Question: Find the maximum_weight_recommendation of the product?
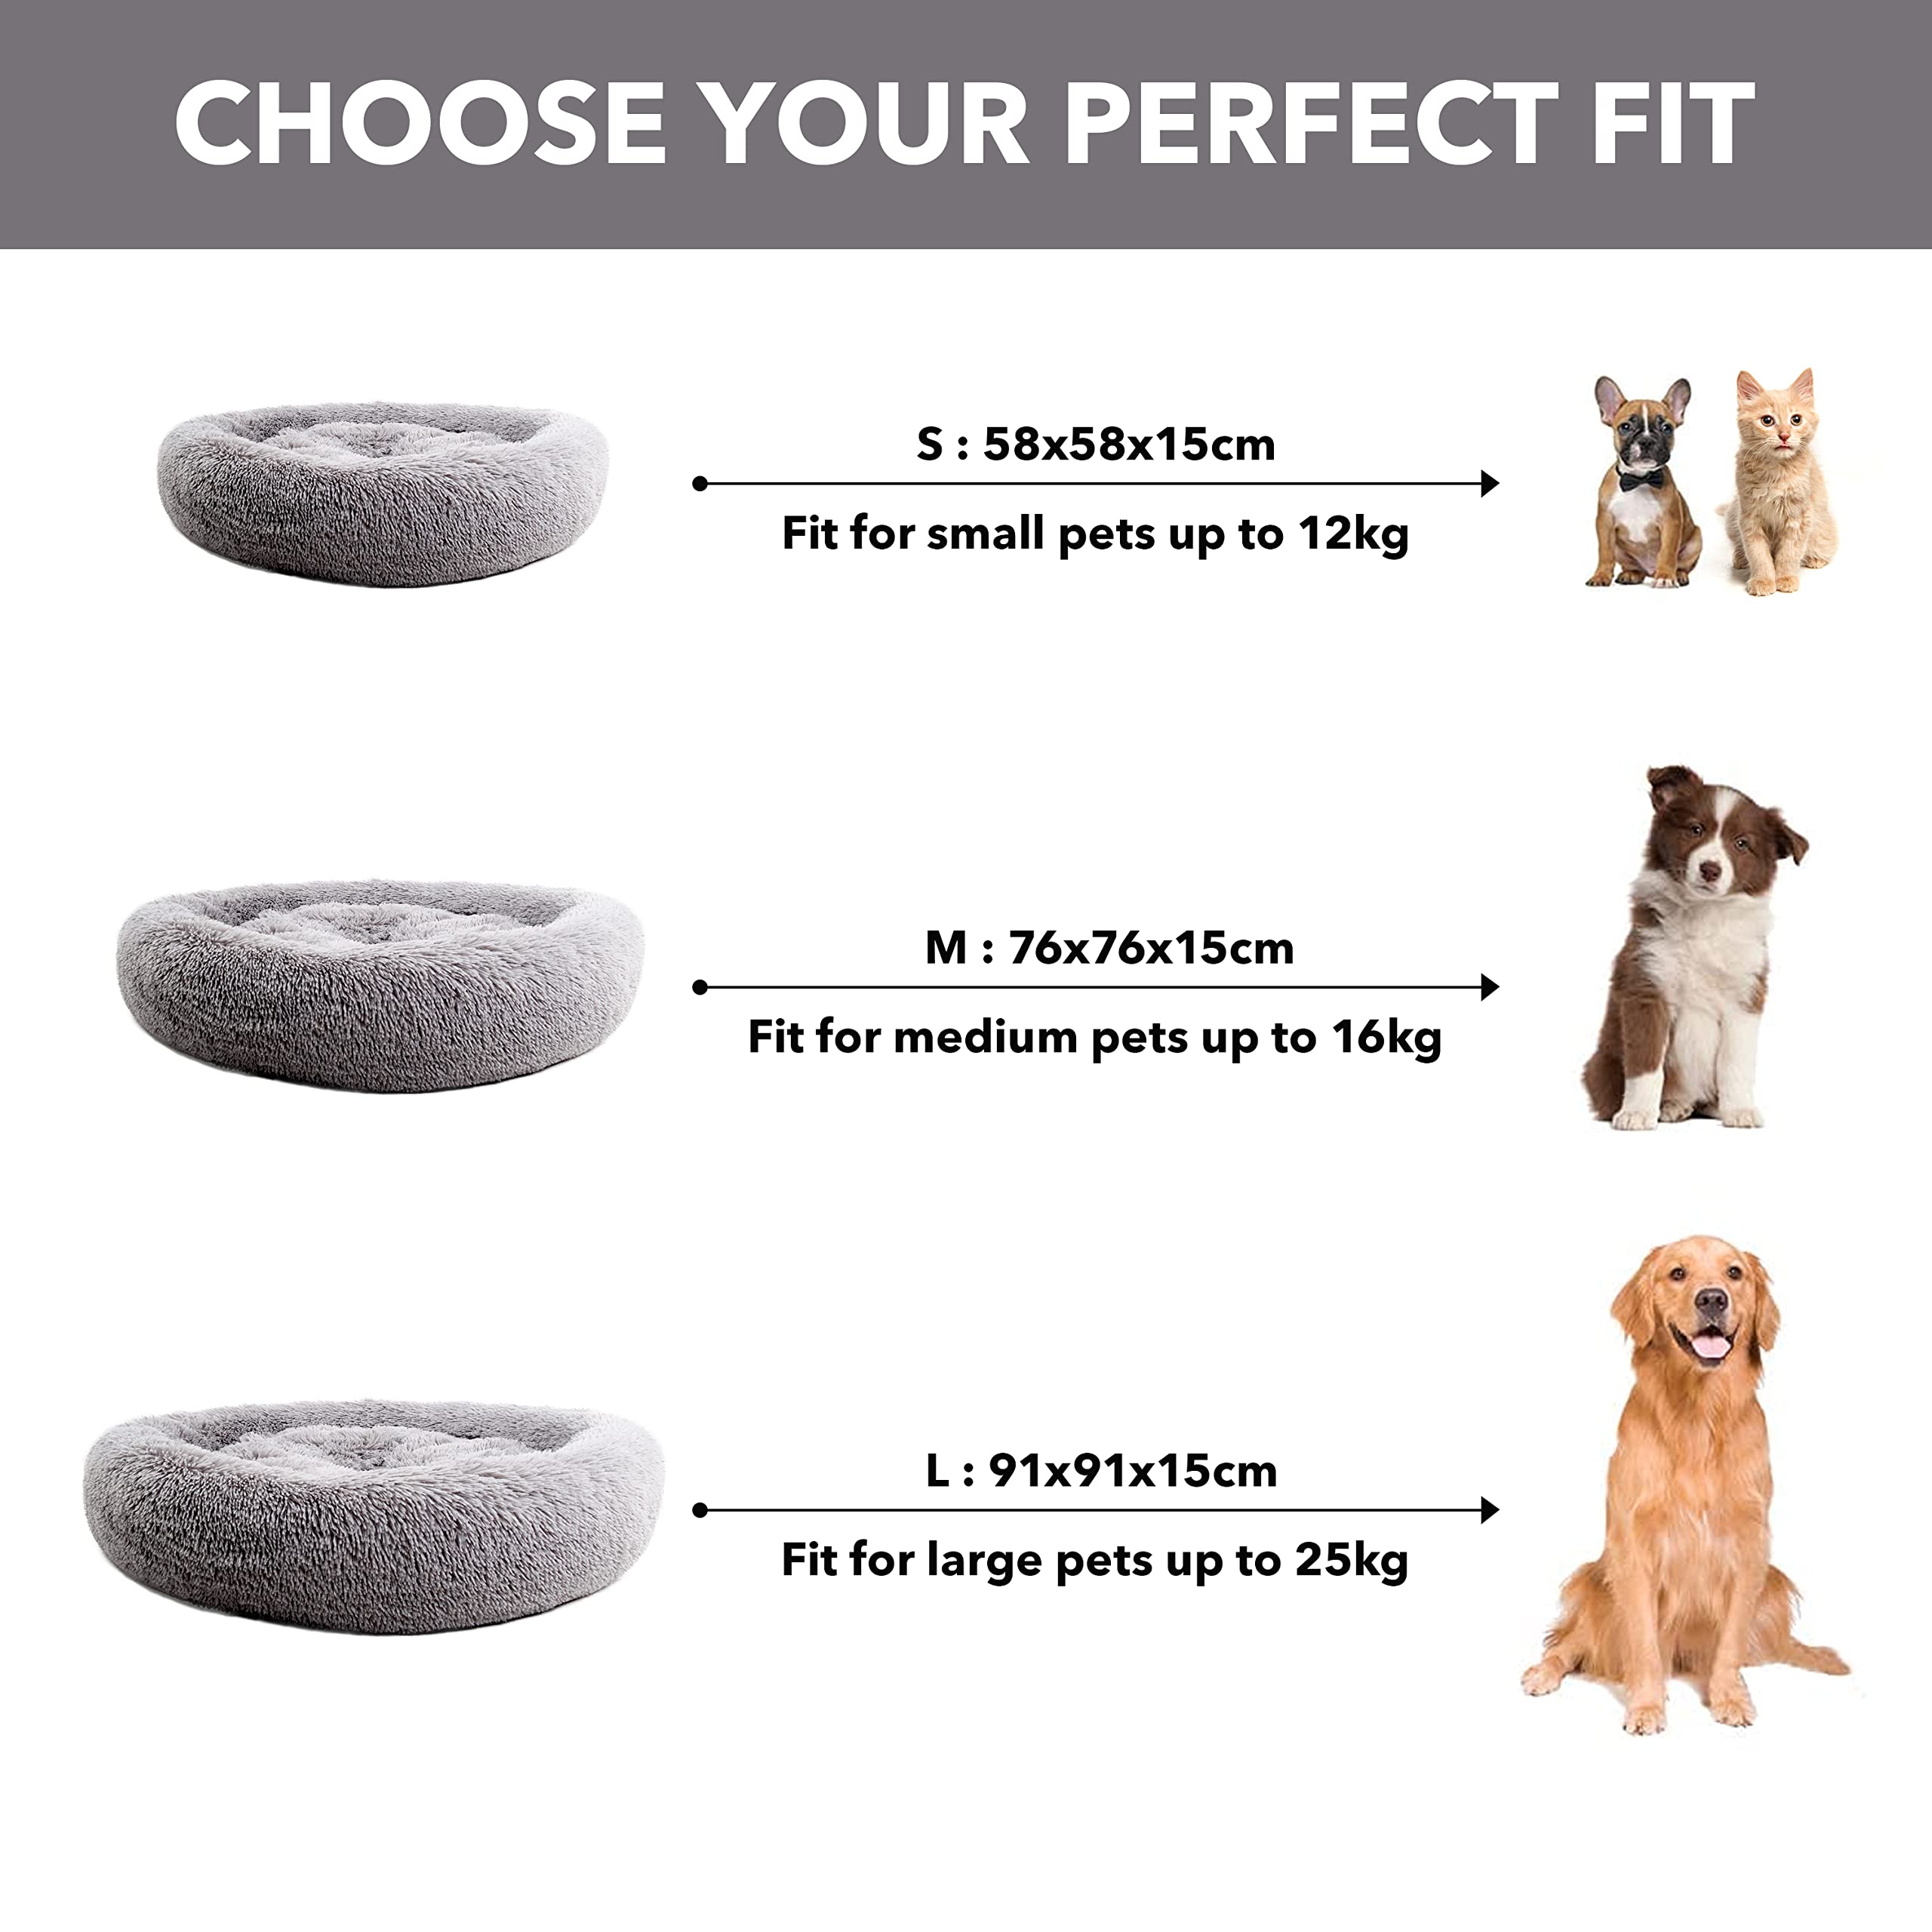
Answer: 25 kilogram